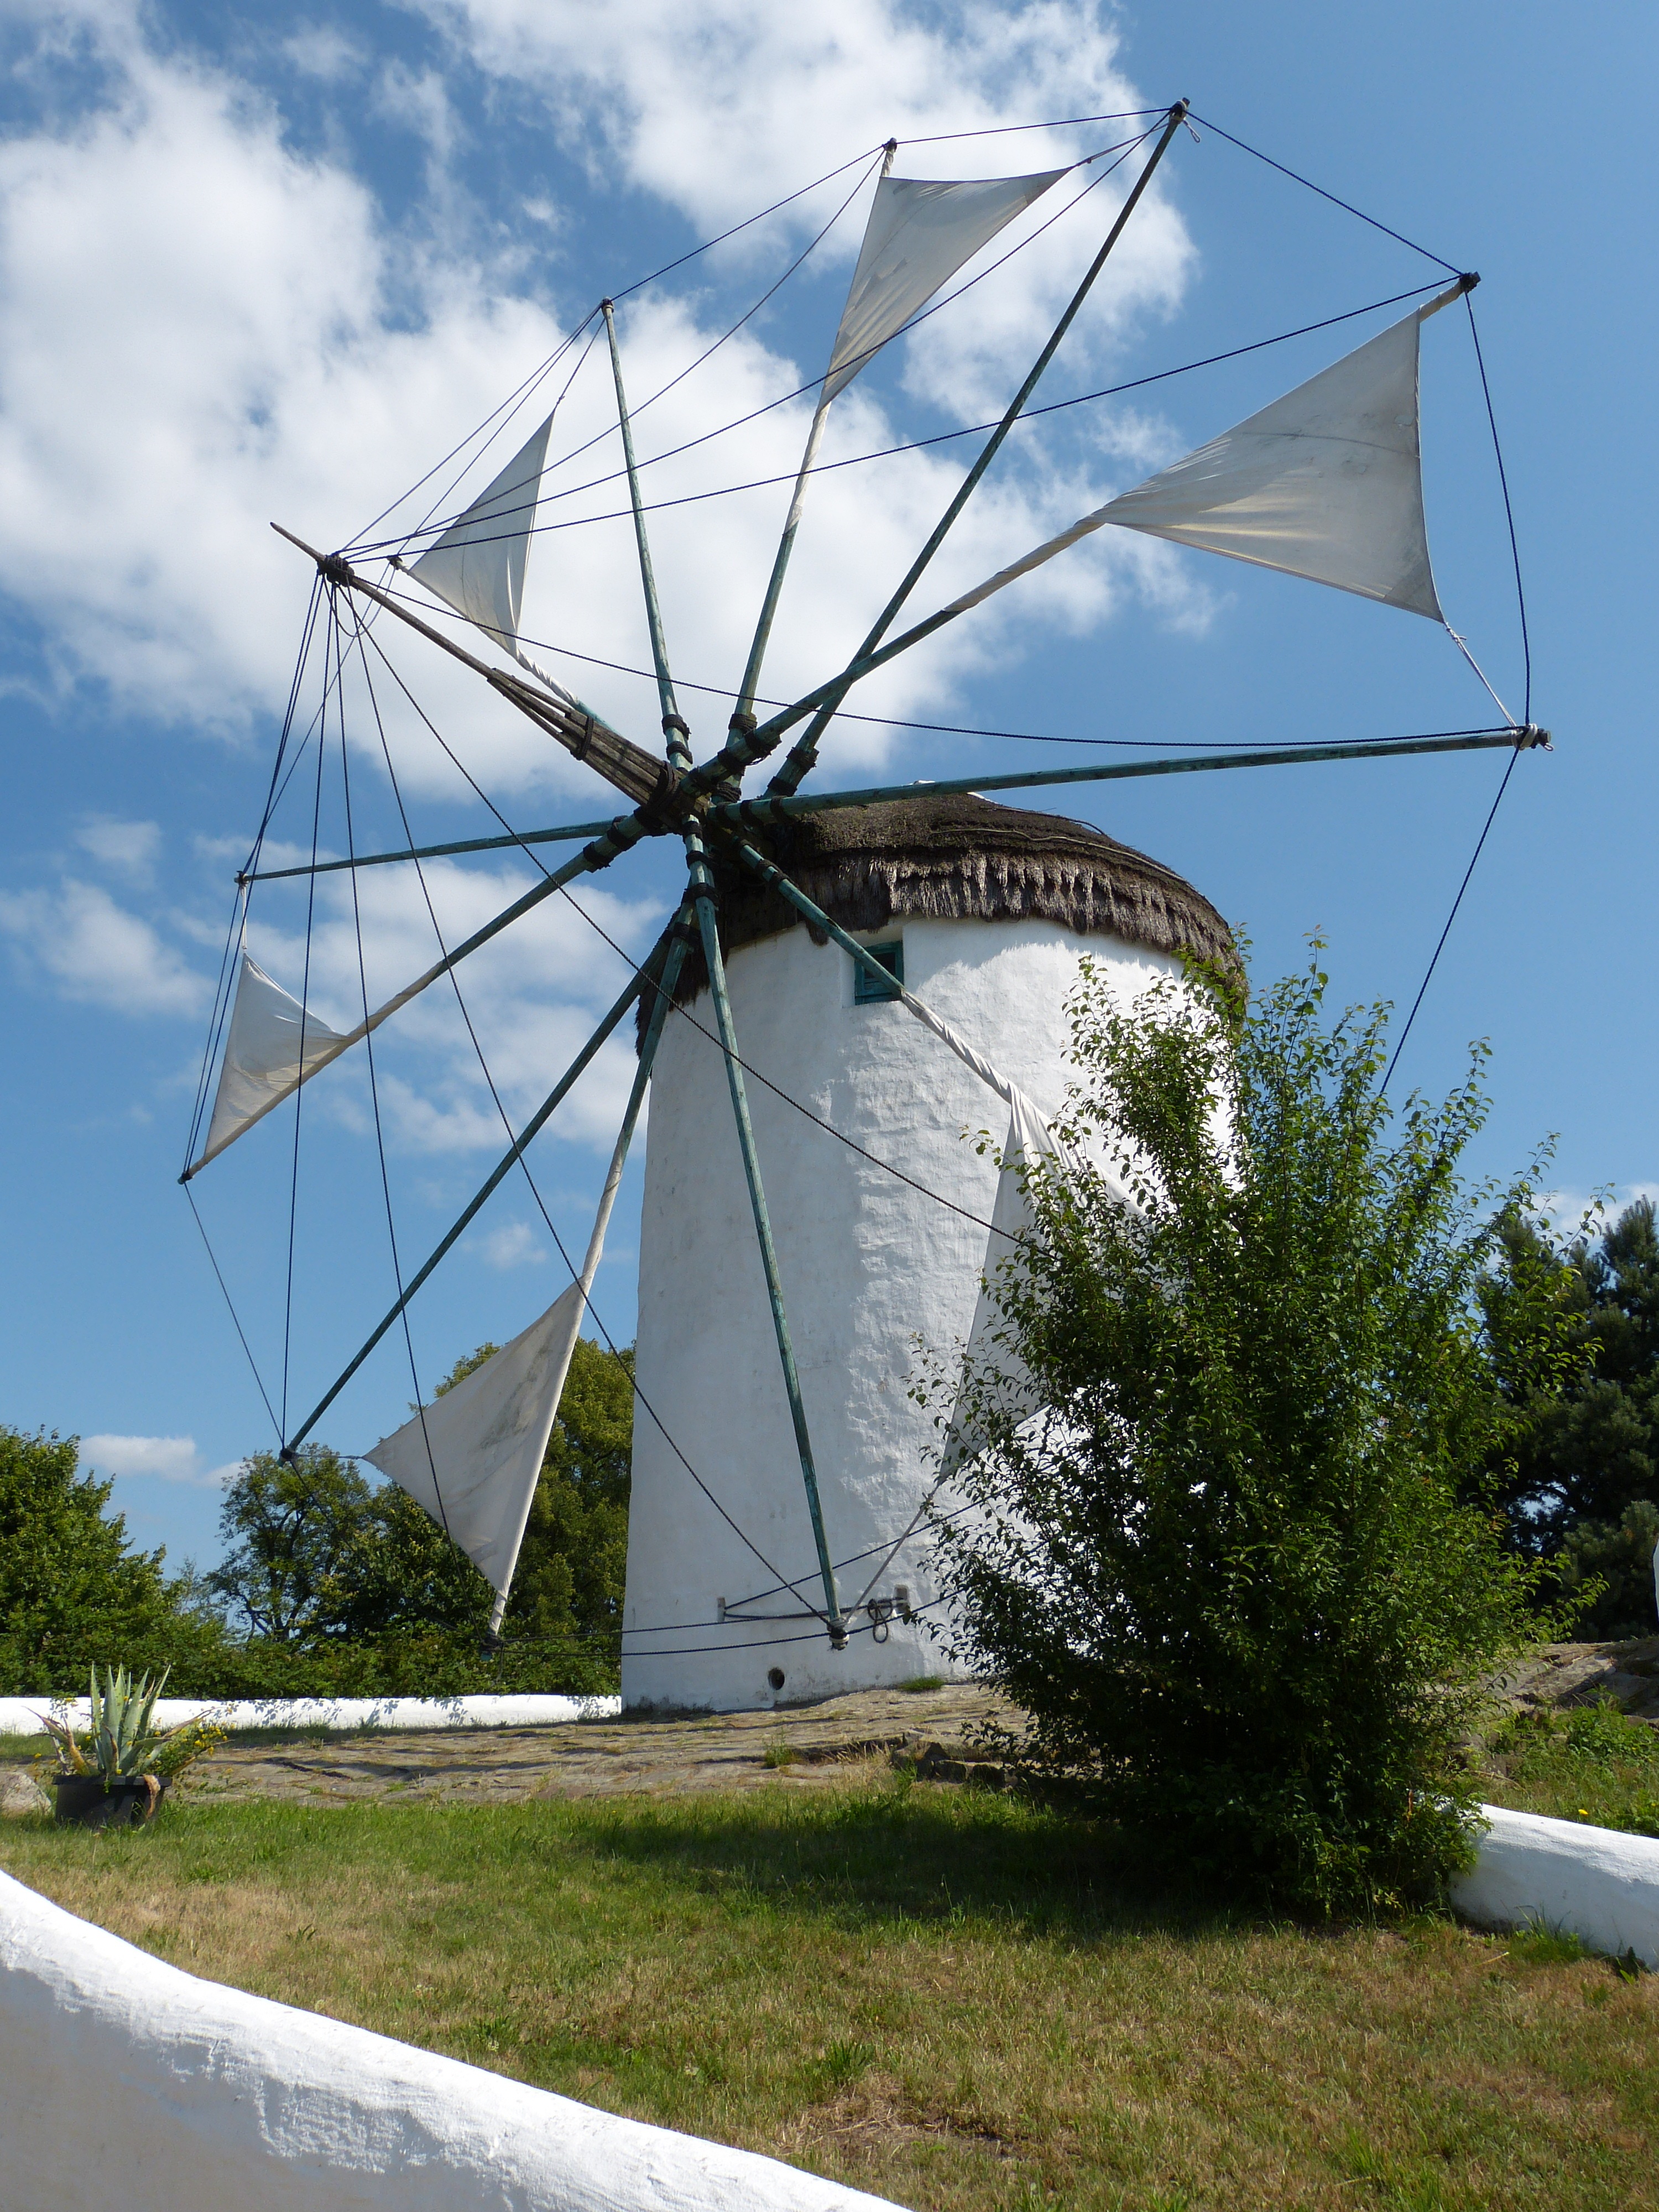
wing, windmill, wind, building, tower, museum, mast, machine, agriculture, grind, wind energy, energy, mill, historically, open air museum